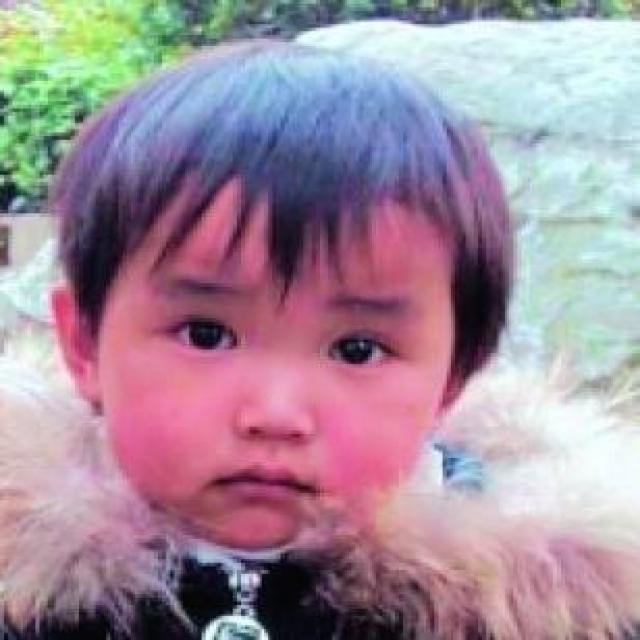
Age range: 0-12